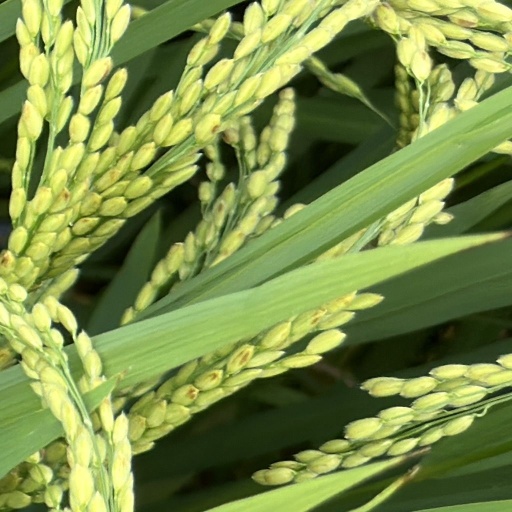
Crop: rice